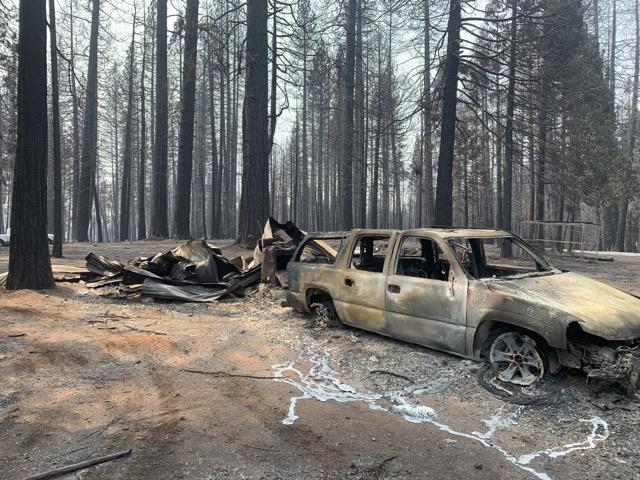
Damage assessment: destroyed